Sudirman

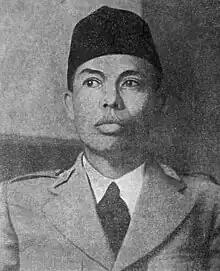
Portrait of Sudirman, 1950

Sudirman (24 January 1916 – 29 January 1950) was an Indonesian military officer and revolutionary during the Indonesian National Revolution and the first commander of the Indonesian National Armed Forces.